Answer in natural language. Considering the relative positions, where is framed landscape painting with airship with respect to gray oval dog bed? Choose between the following options: below or above
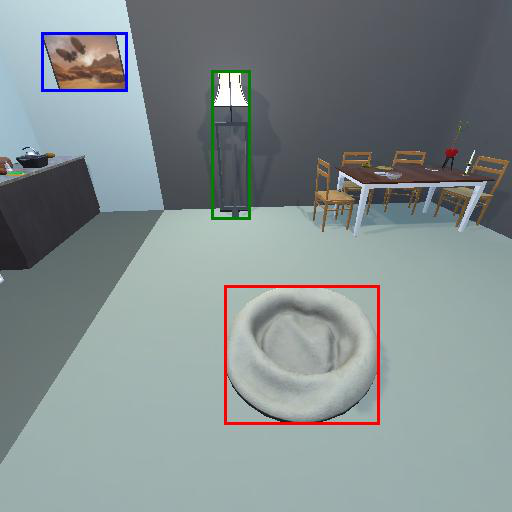
<answer>above</answer>